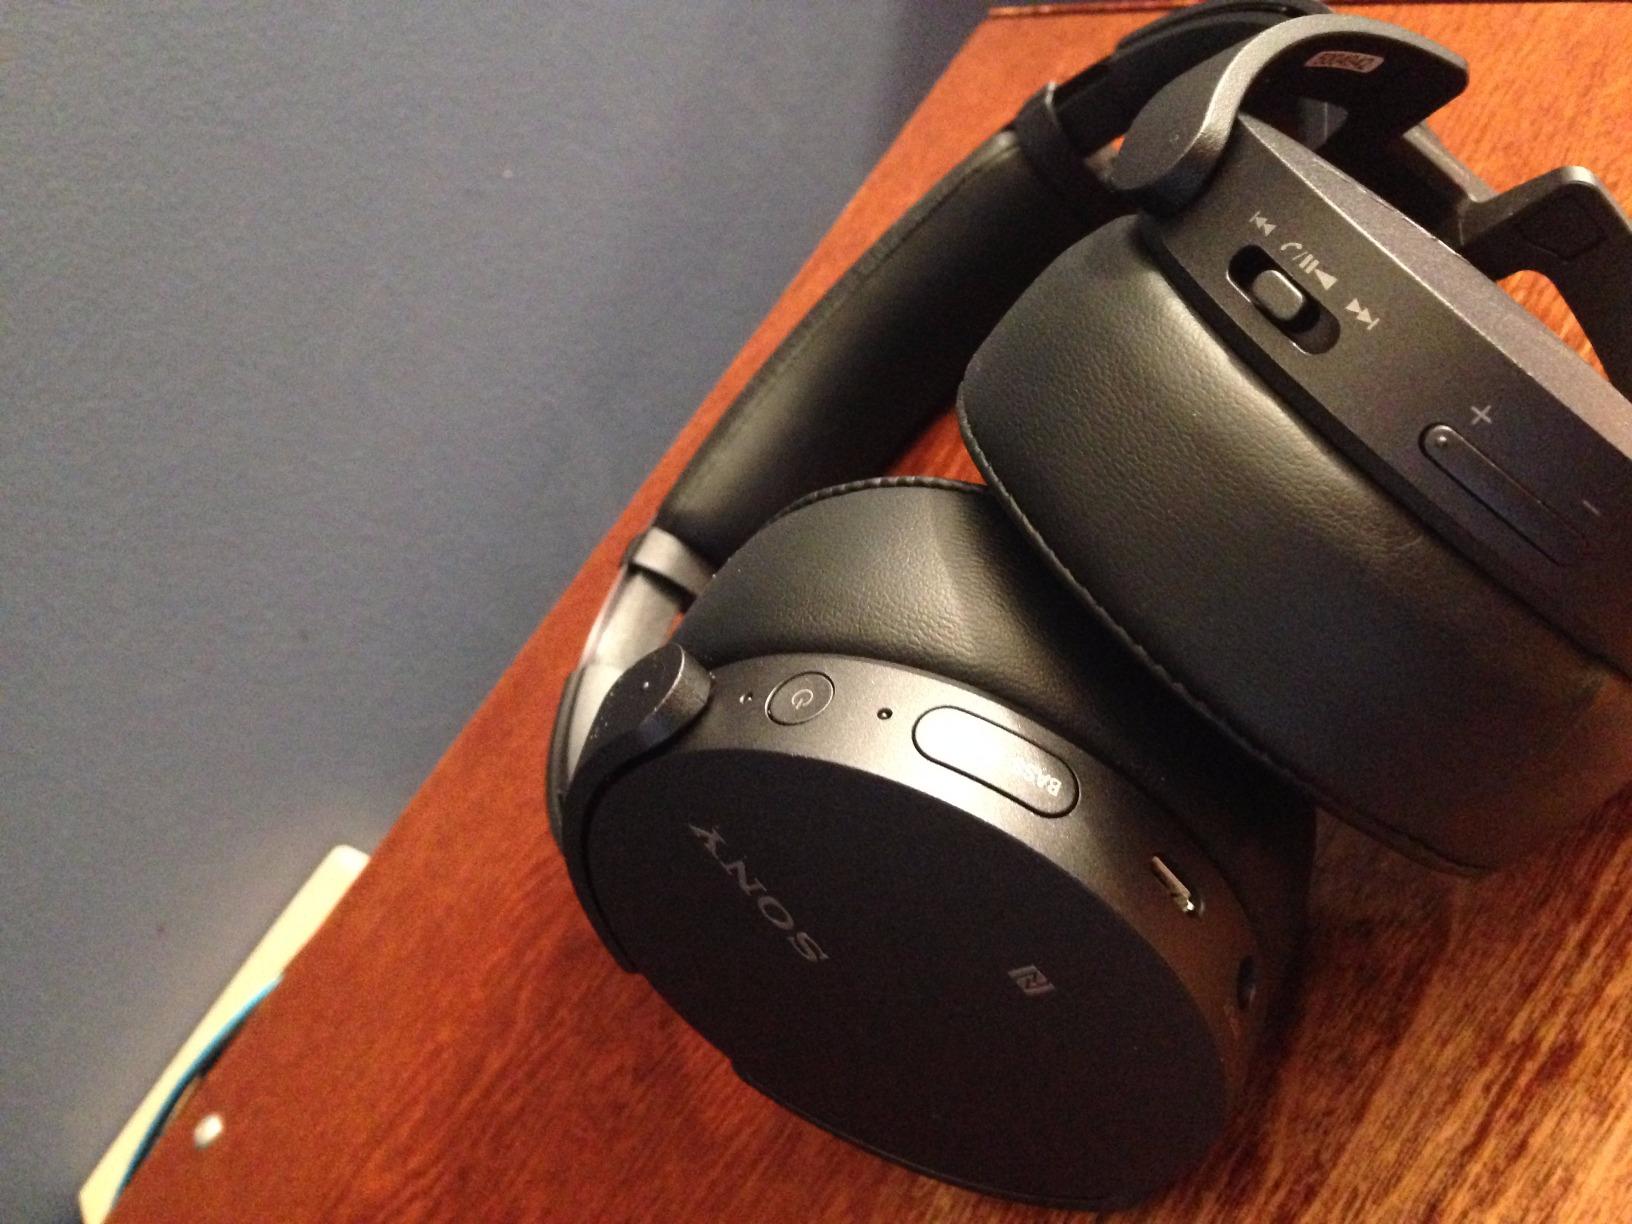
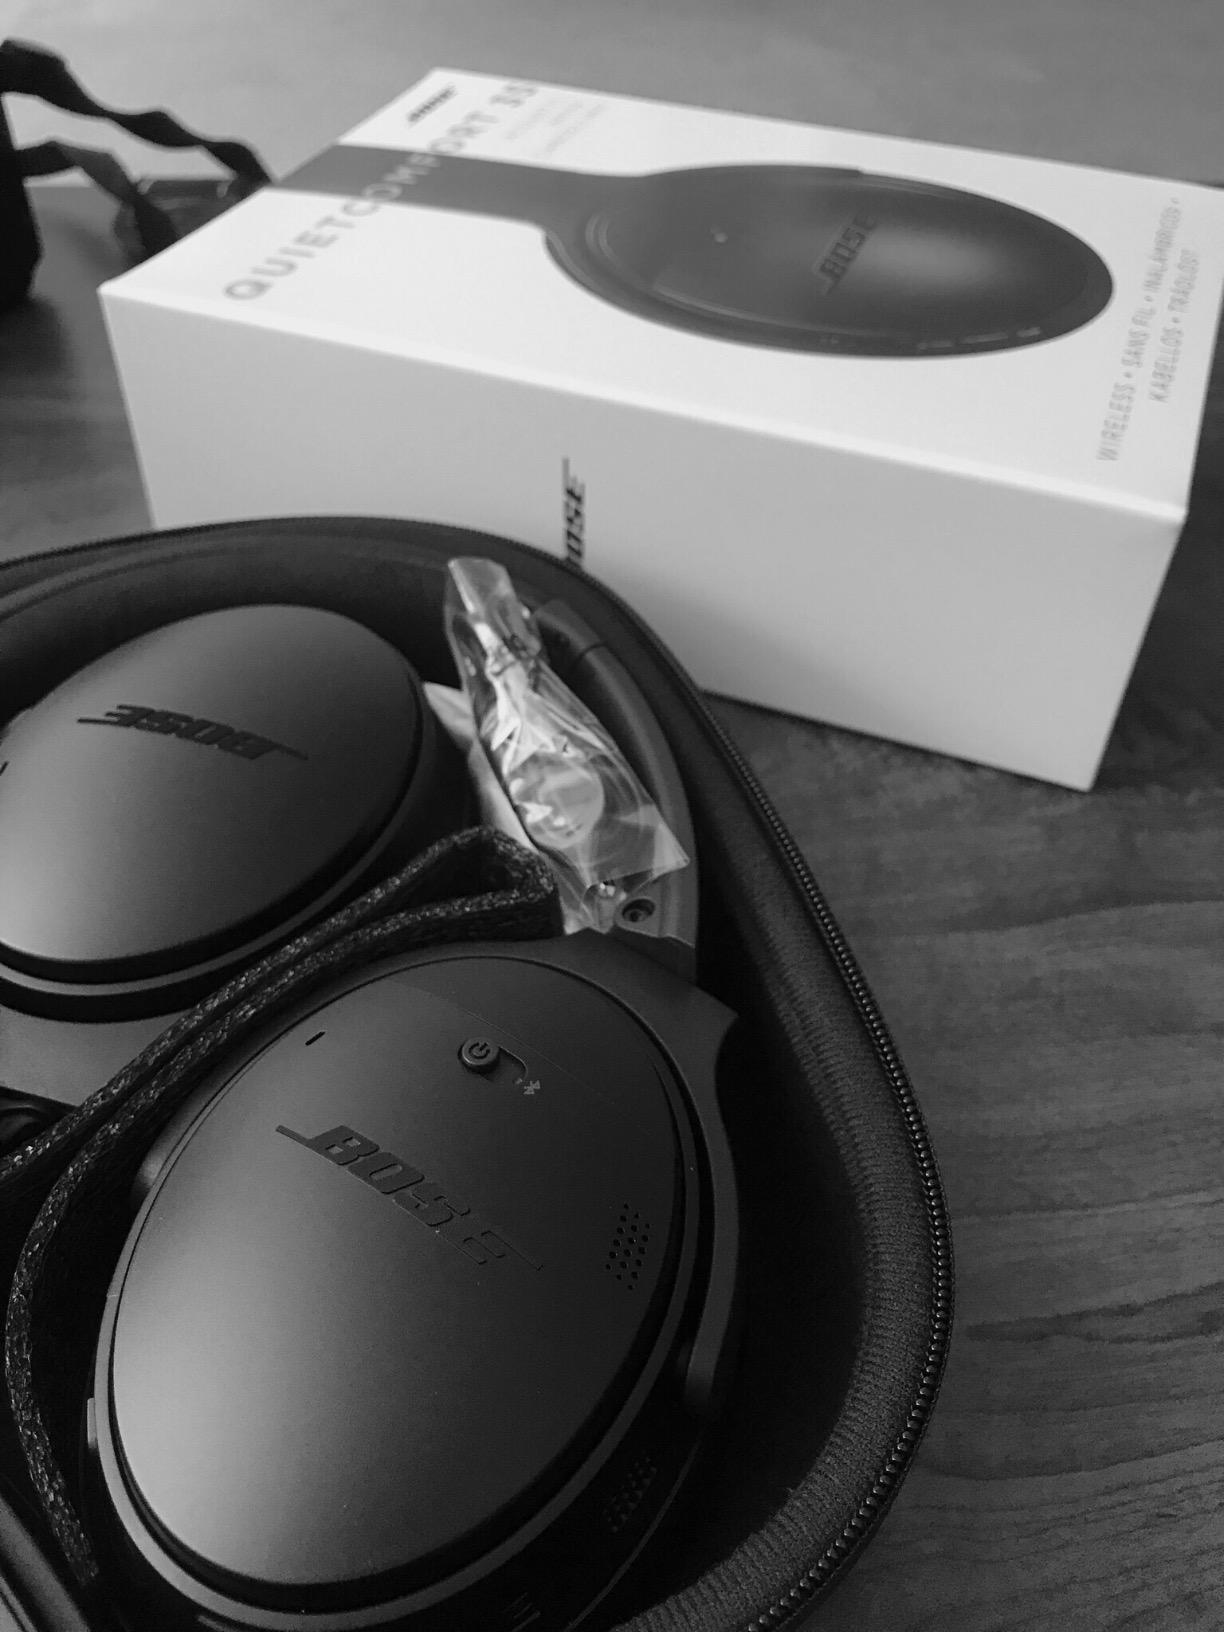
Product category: headphones
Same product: no